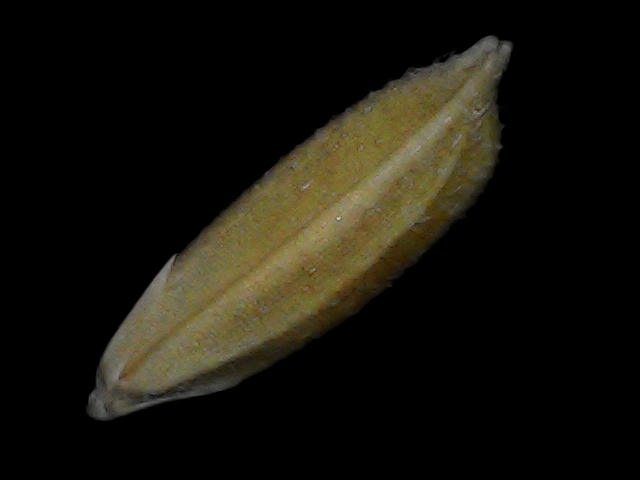
Rice variety: Bd93